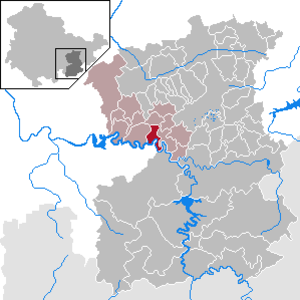
Paska est une municipalité allemande du land de Thuringe, dans l'arrondissement de Saale-Orla, au centre de l'Allemagne. En 2015, sa population est de 104 habitants.